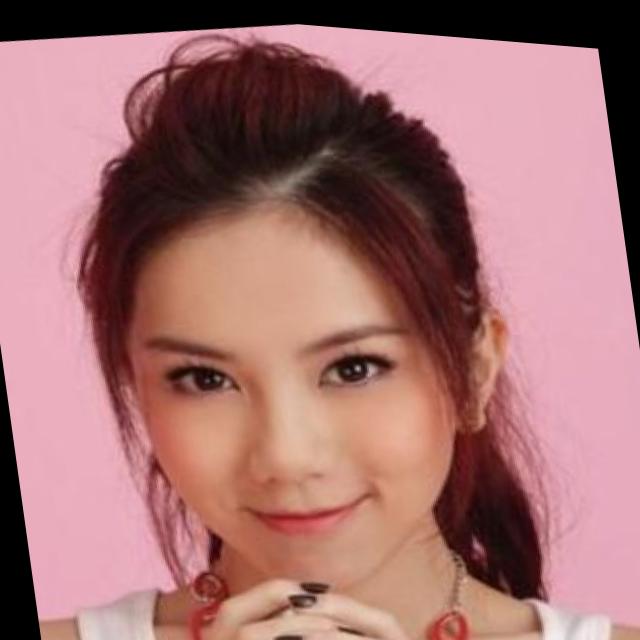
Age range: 21-44